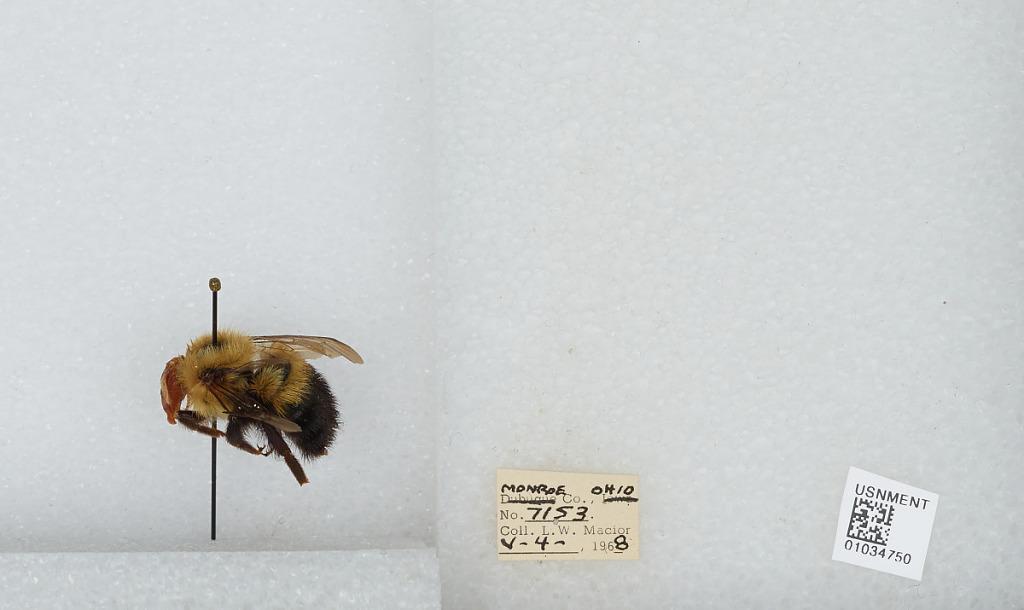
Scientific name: Bombus (Pyrobombus) vagans vagans Smith
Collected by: L. Macior
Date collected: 1968-5-4
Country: United States
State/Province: Ohio
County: Monroe
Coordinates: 39.73, -81.08